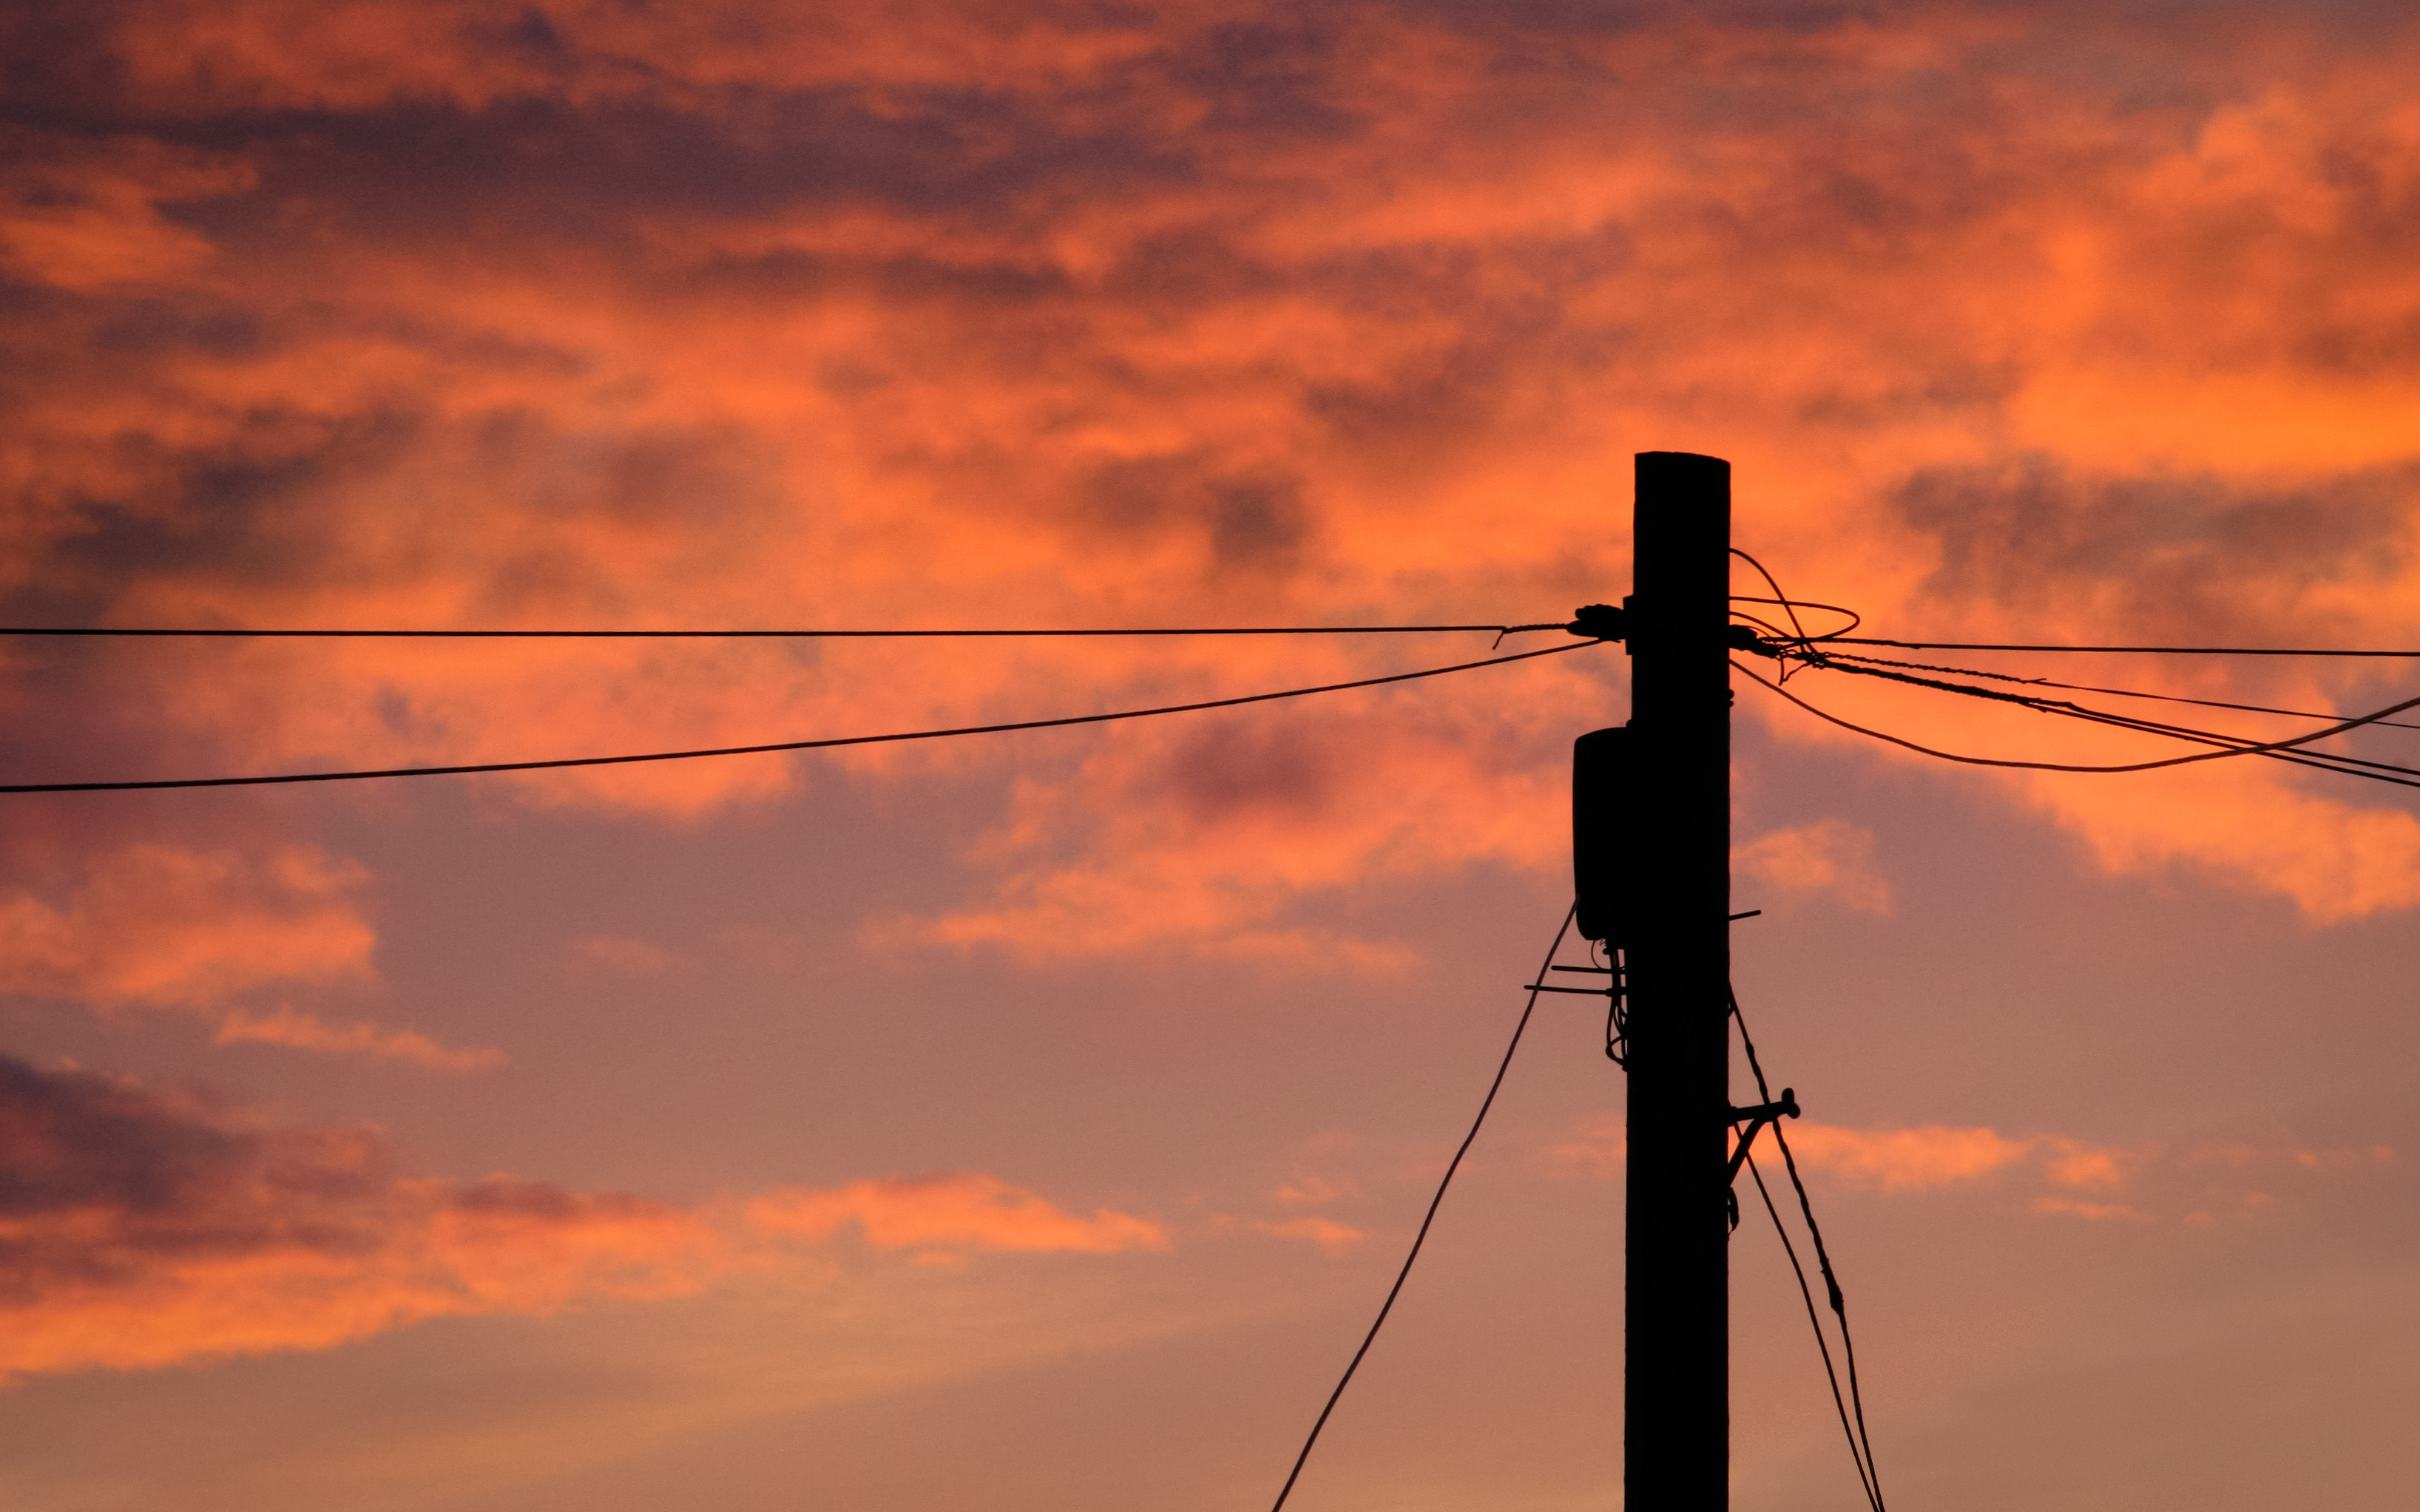
silhouette, cloud, sky, sunrise, sunset, sunlight, cloudy, wind, dawn, dusk, pole, evening, orange, line, red, electricity, power, clouds, wires, day, mygearandme, mygearandmepremium, cables, telegraph, afterglow, overhead power line